St Helens, Merseyside

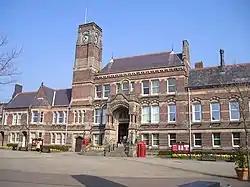
St Helens Town Hall as it appears today without the steeple.

In 2010, it was confirmed by the government that electrification both of the Liverpool to Manchester and Liverpool to Wigan lines would be implemented, with national body Network Rail announcing a projected overall completion date of 2014. Electrification work was eventually completed in 2015 and Northern Rail, the train operating company, announced the introduction of electric services on the line from the commencement of the new timetable changeover on 17 May 2015. The Liverpool to Wigan service was operated by 4-car Class 319 electric units from 2015 to 2023. The service is now operated by 3 and 4 car CAF Civity Class 331 units.